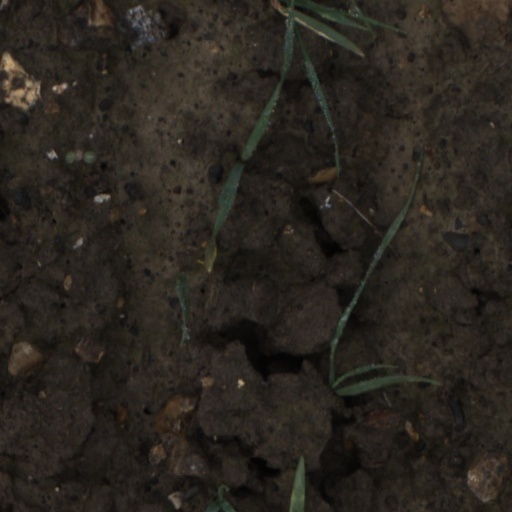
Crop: wheat